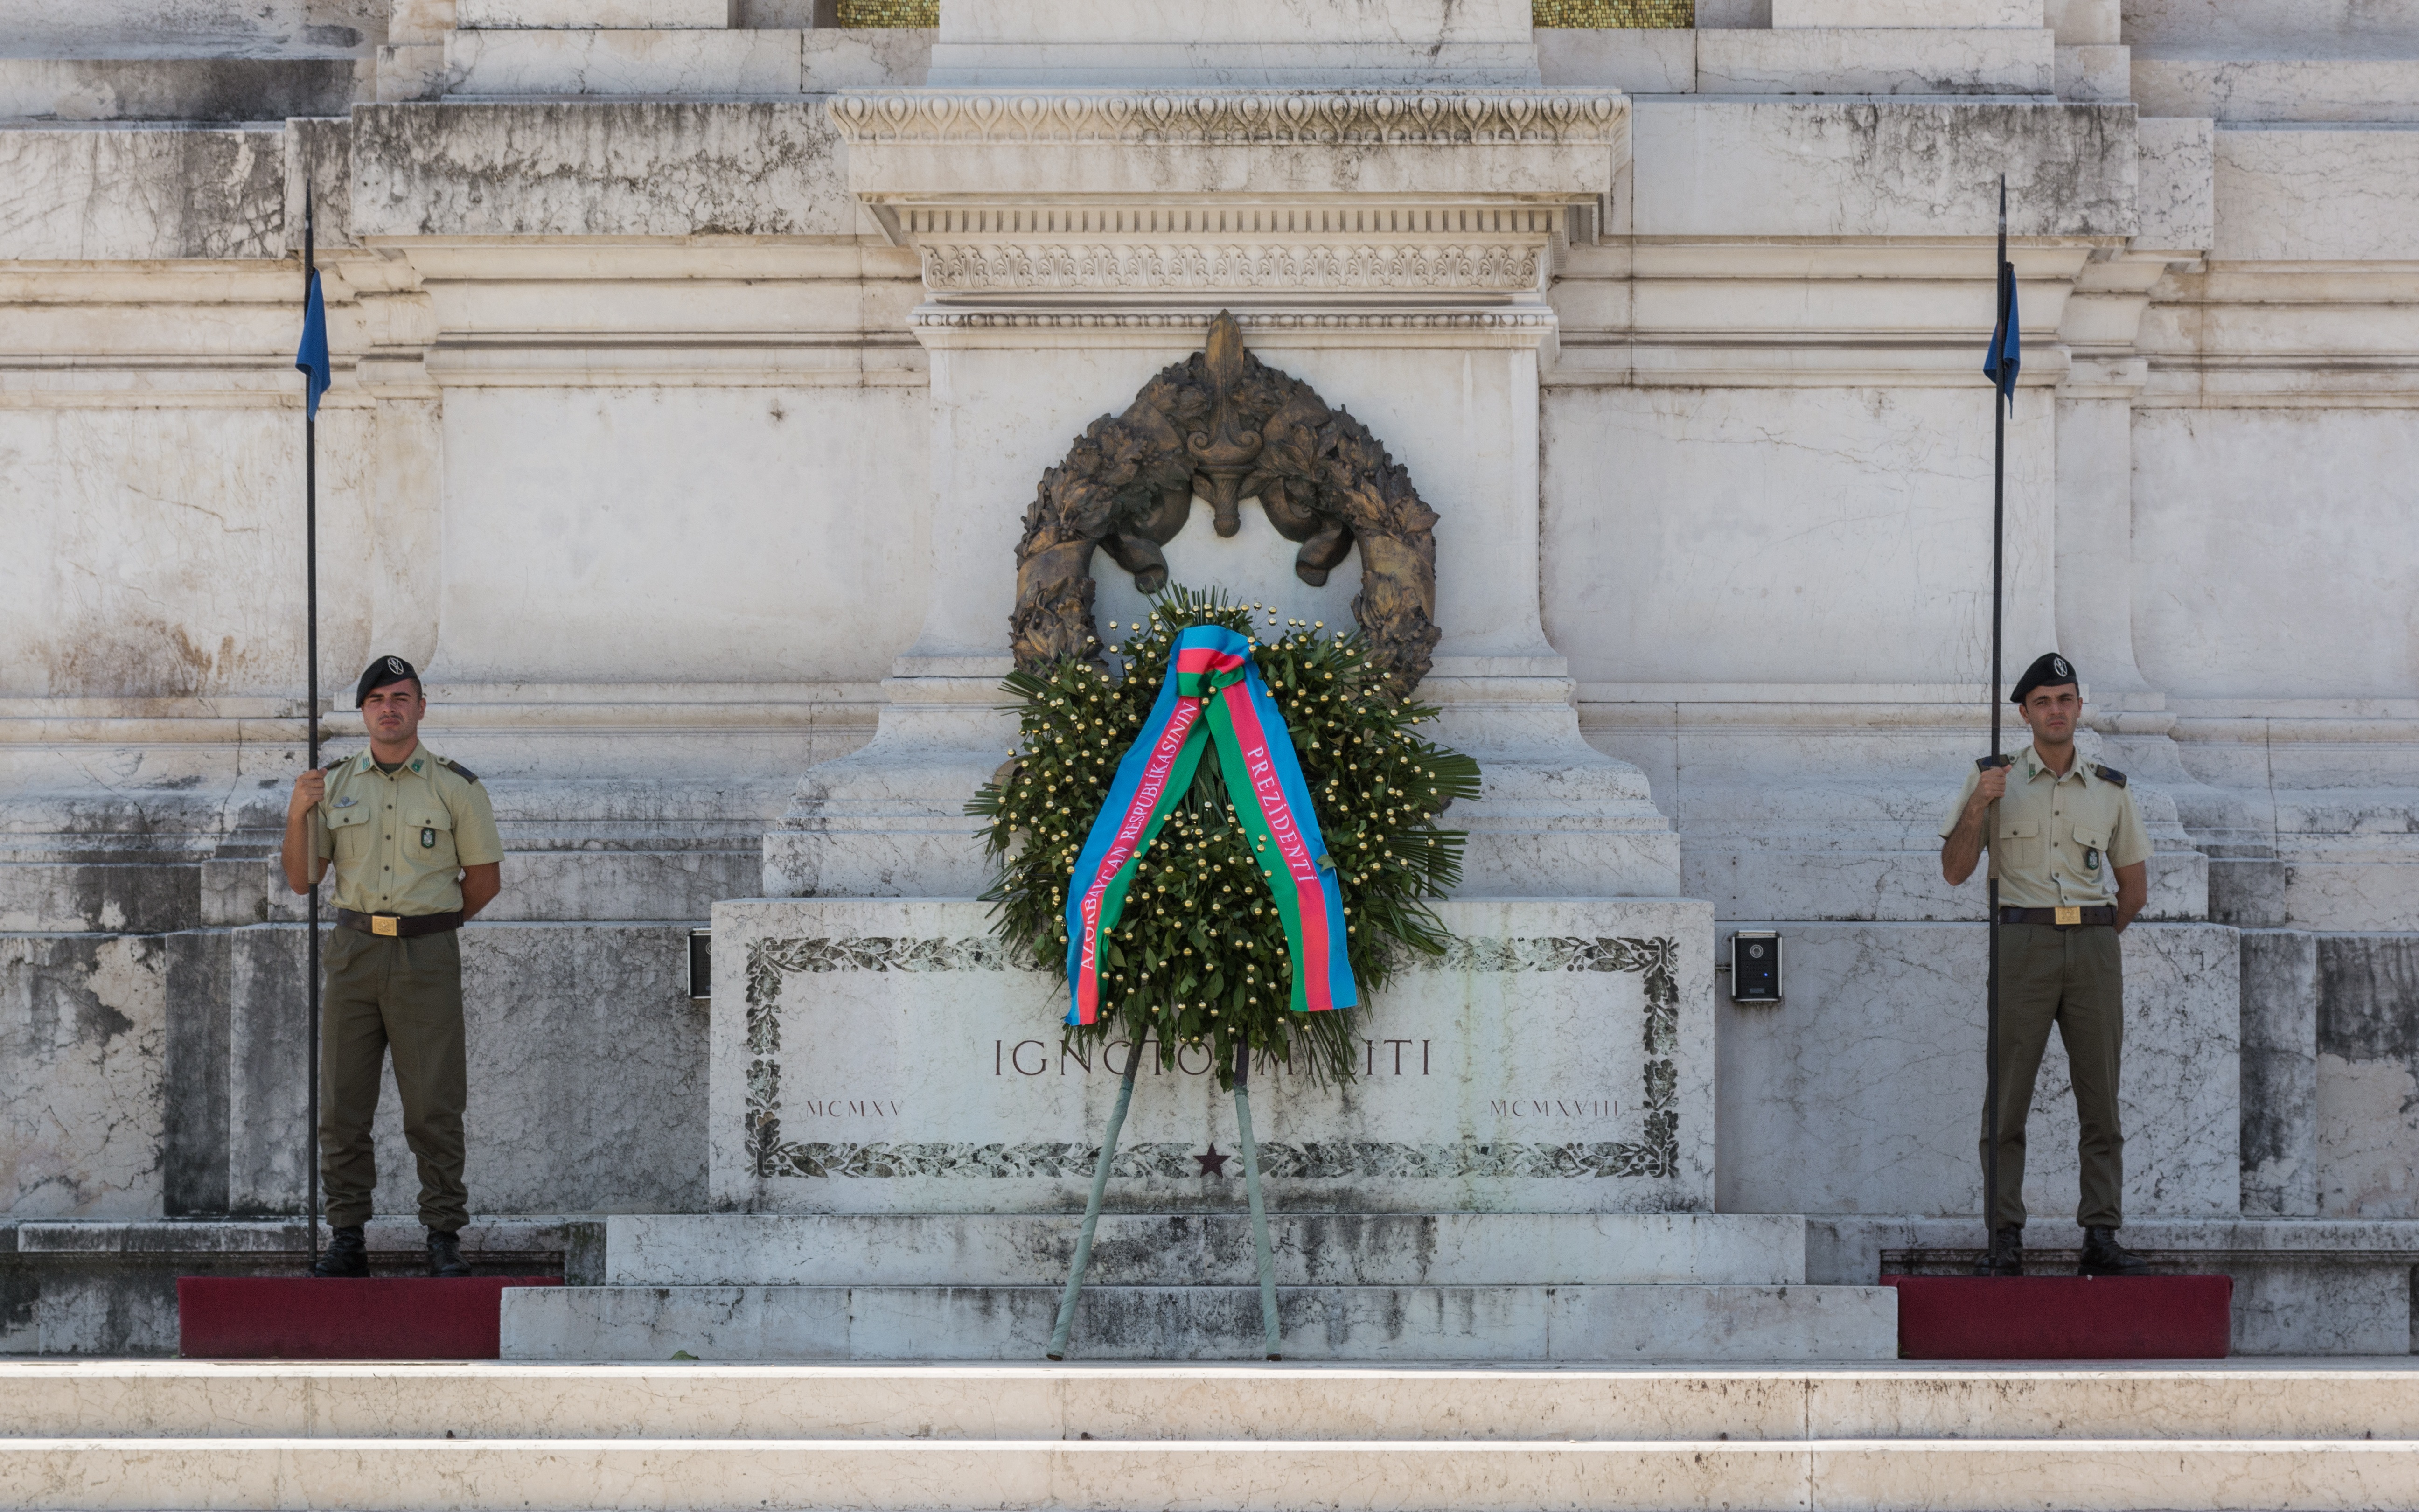
wall, monument, statue, italy, memorial, art, rome, temple, monument to vittorio emanuele ii, the altar of the fatherland, tomb of the unknown soldier, azerbaijan